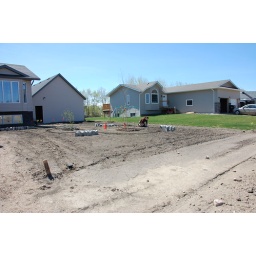
Putting in the front yard flower bed and walk way to the shop.